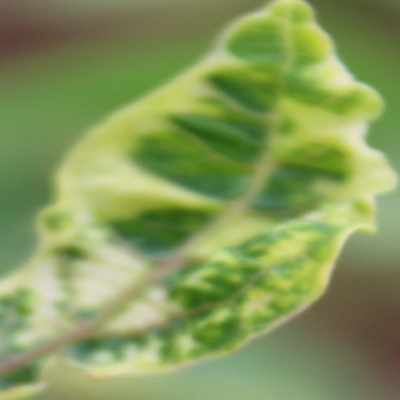
Crop: Cassava
Condition: mosaic